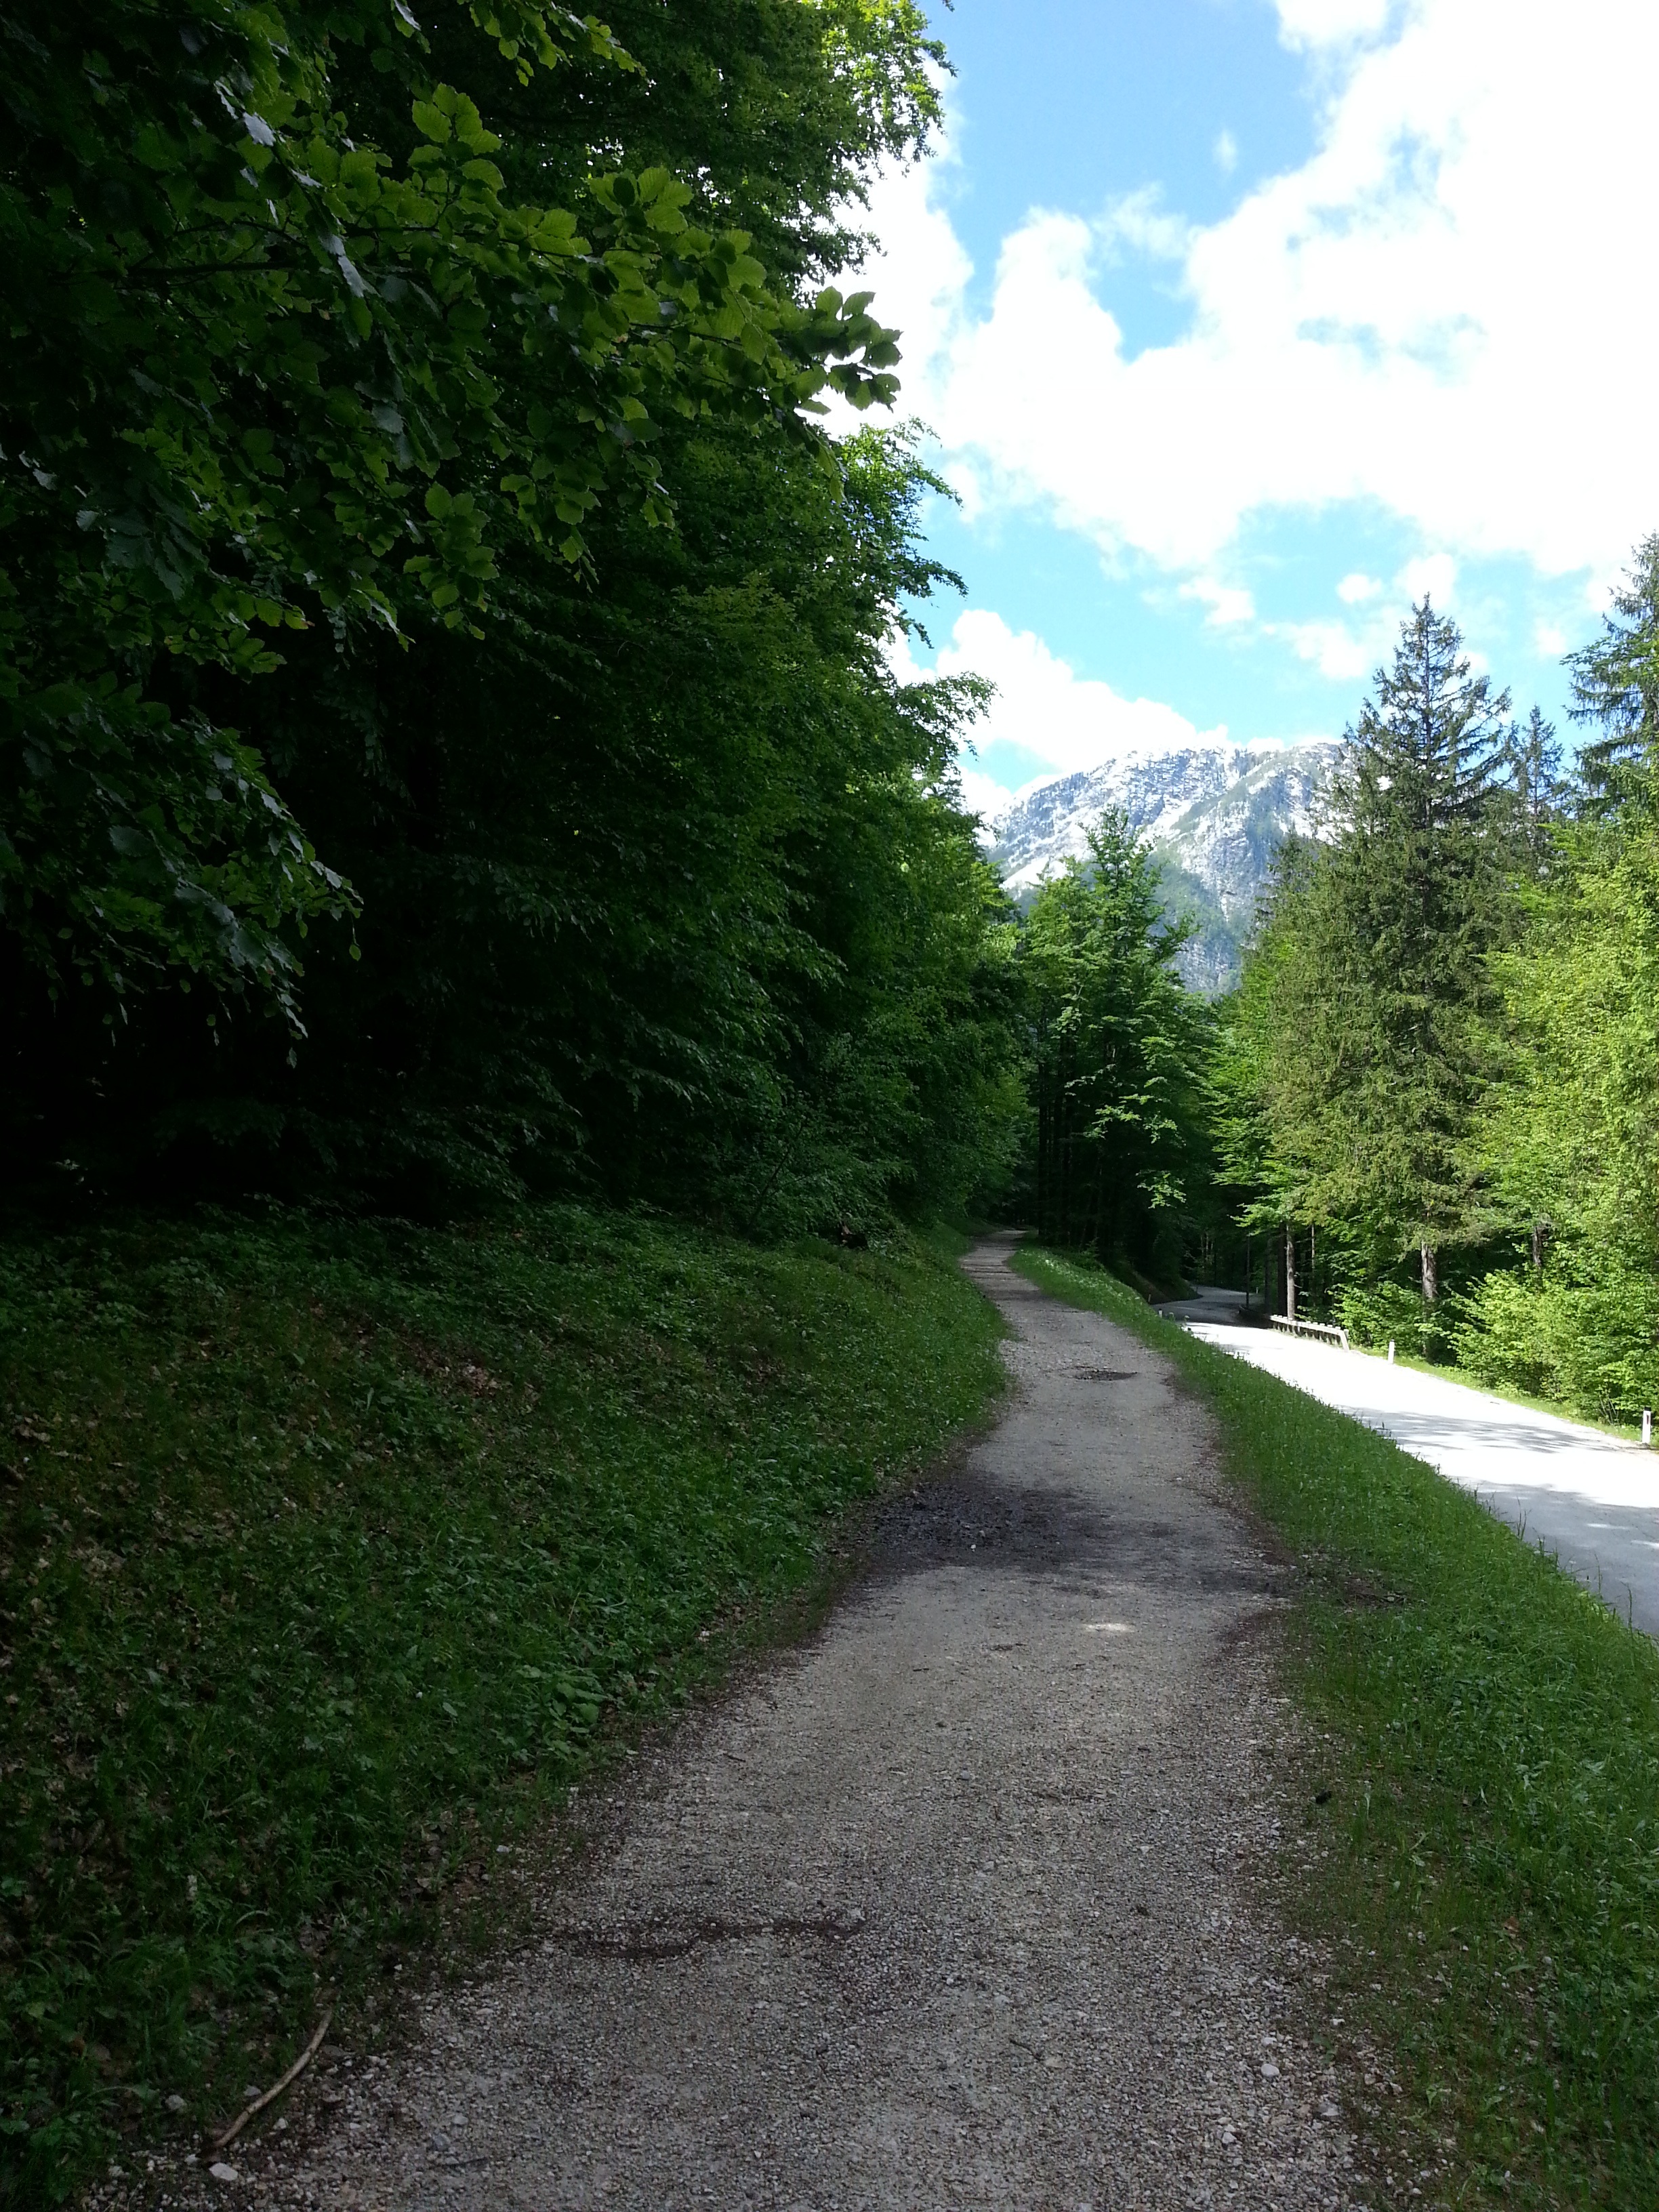
tree, nature, forest, grass, sun, road, trail, lawn, meadow, leaf, asphalt, dirt road, green, autumn, soil, ridge, waterway, infrastructure, shrub, woodland, rural area, woody plant, nonbuilding structure